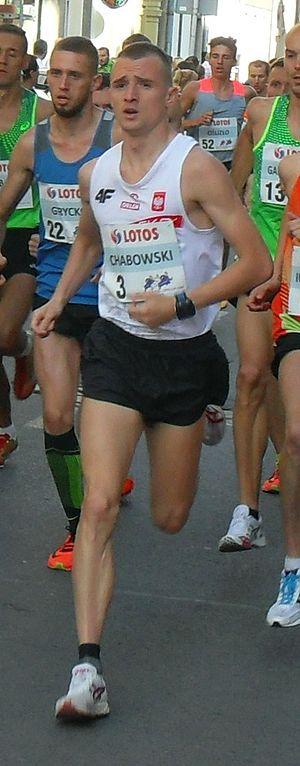
Marcin Chabowski est un athlète polonais, spécialiste du fond et du marathon.